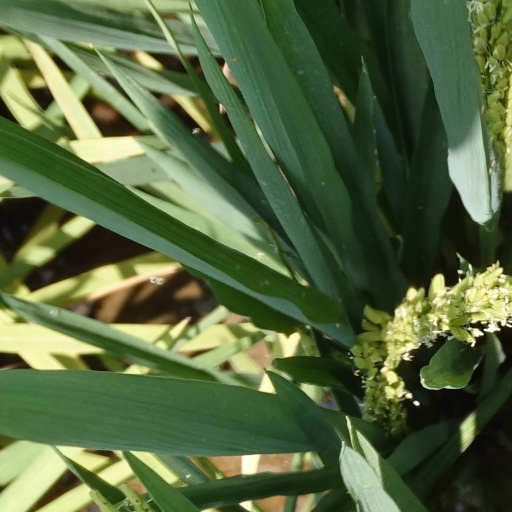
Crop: rice